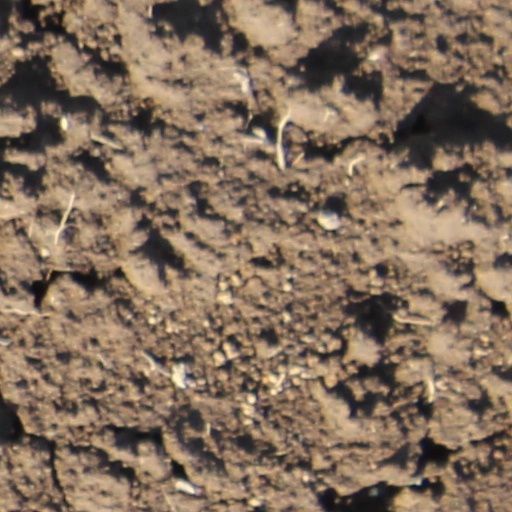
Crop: wheat